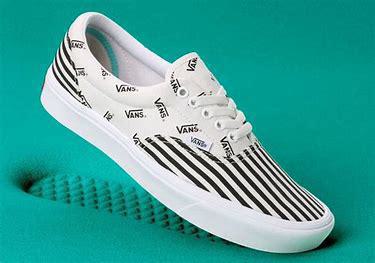
Brand: Vans
Model: Comfycush Era